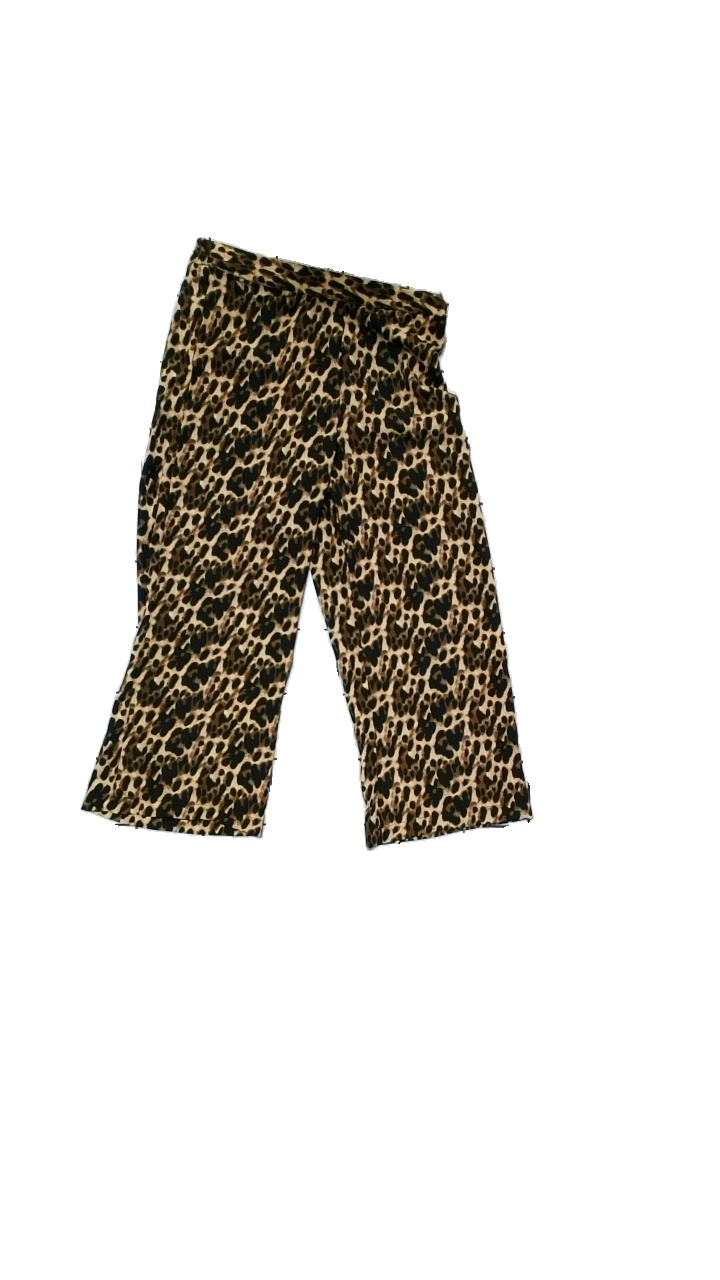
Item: Trousers (Ladies)
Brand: Flash
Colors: Black, Brown, Multicolor
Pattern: Animal print
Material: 100% Polyester
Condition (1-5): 4
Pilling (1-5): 4
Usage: Reuse
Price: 50-100